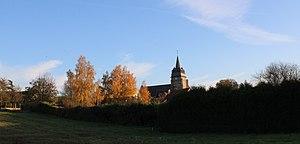
Panorama du village
Ennemain est une commune française située dans le département de la Somme, en région Hauts-de-France.